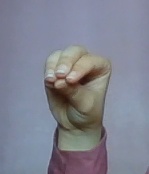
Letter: ha